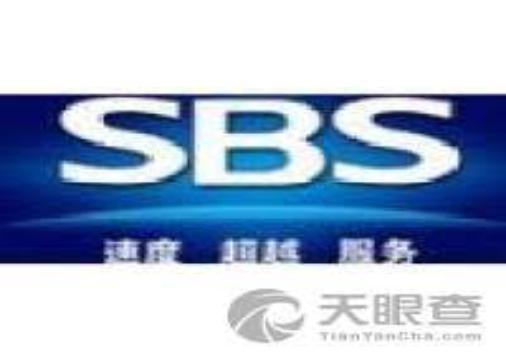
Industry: Others